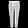
Label: Trouser